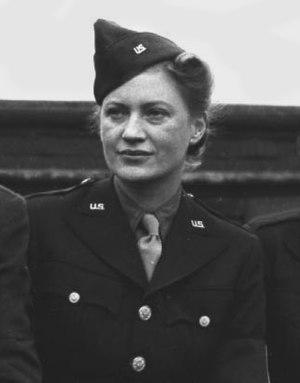
Lee Miller, née Elizabeth Miller le 23 avril 1907 à Poughkeepsie dans l'État de New York aux États-Unis et morte le 21 juillet 1977 à Chiddingly dans le Sussex de l'Est en Angleterre, est une photographe et modèle photo américaine.